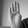
ASL letter: B